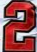
Number: 2